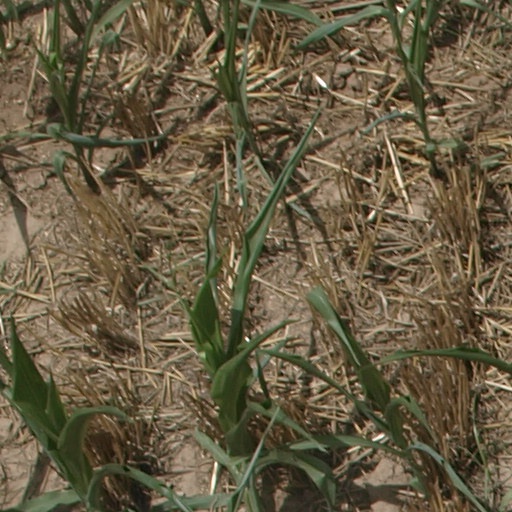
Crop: maize; corn